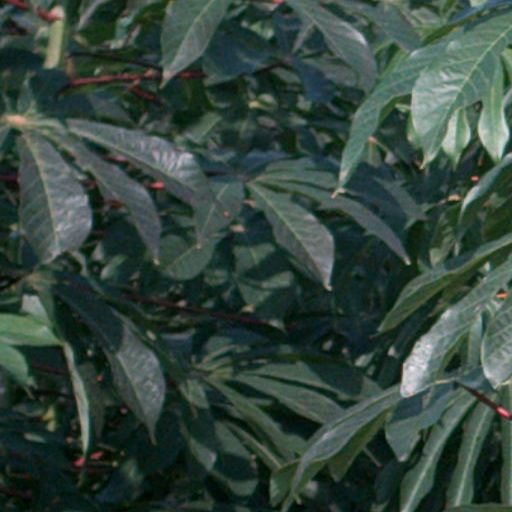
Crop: cassava